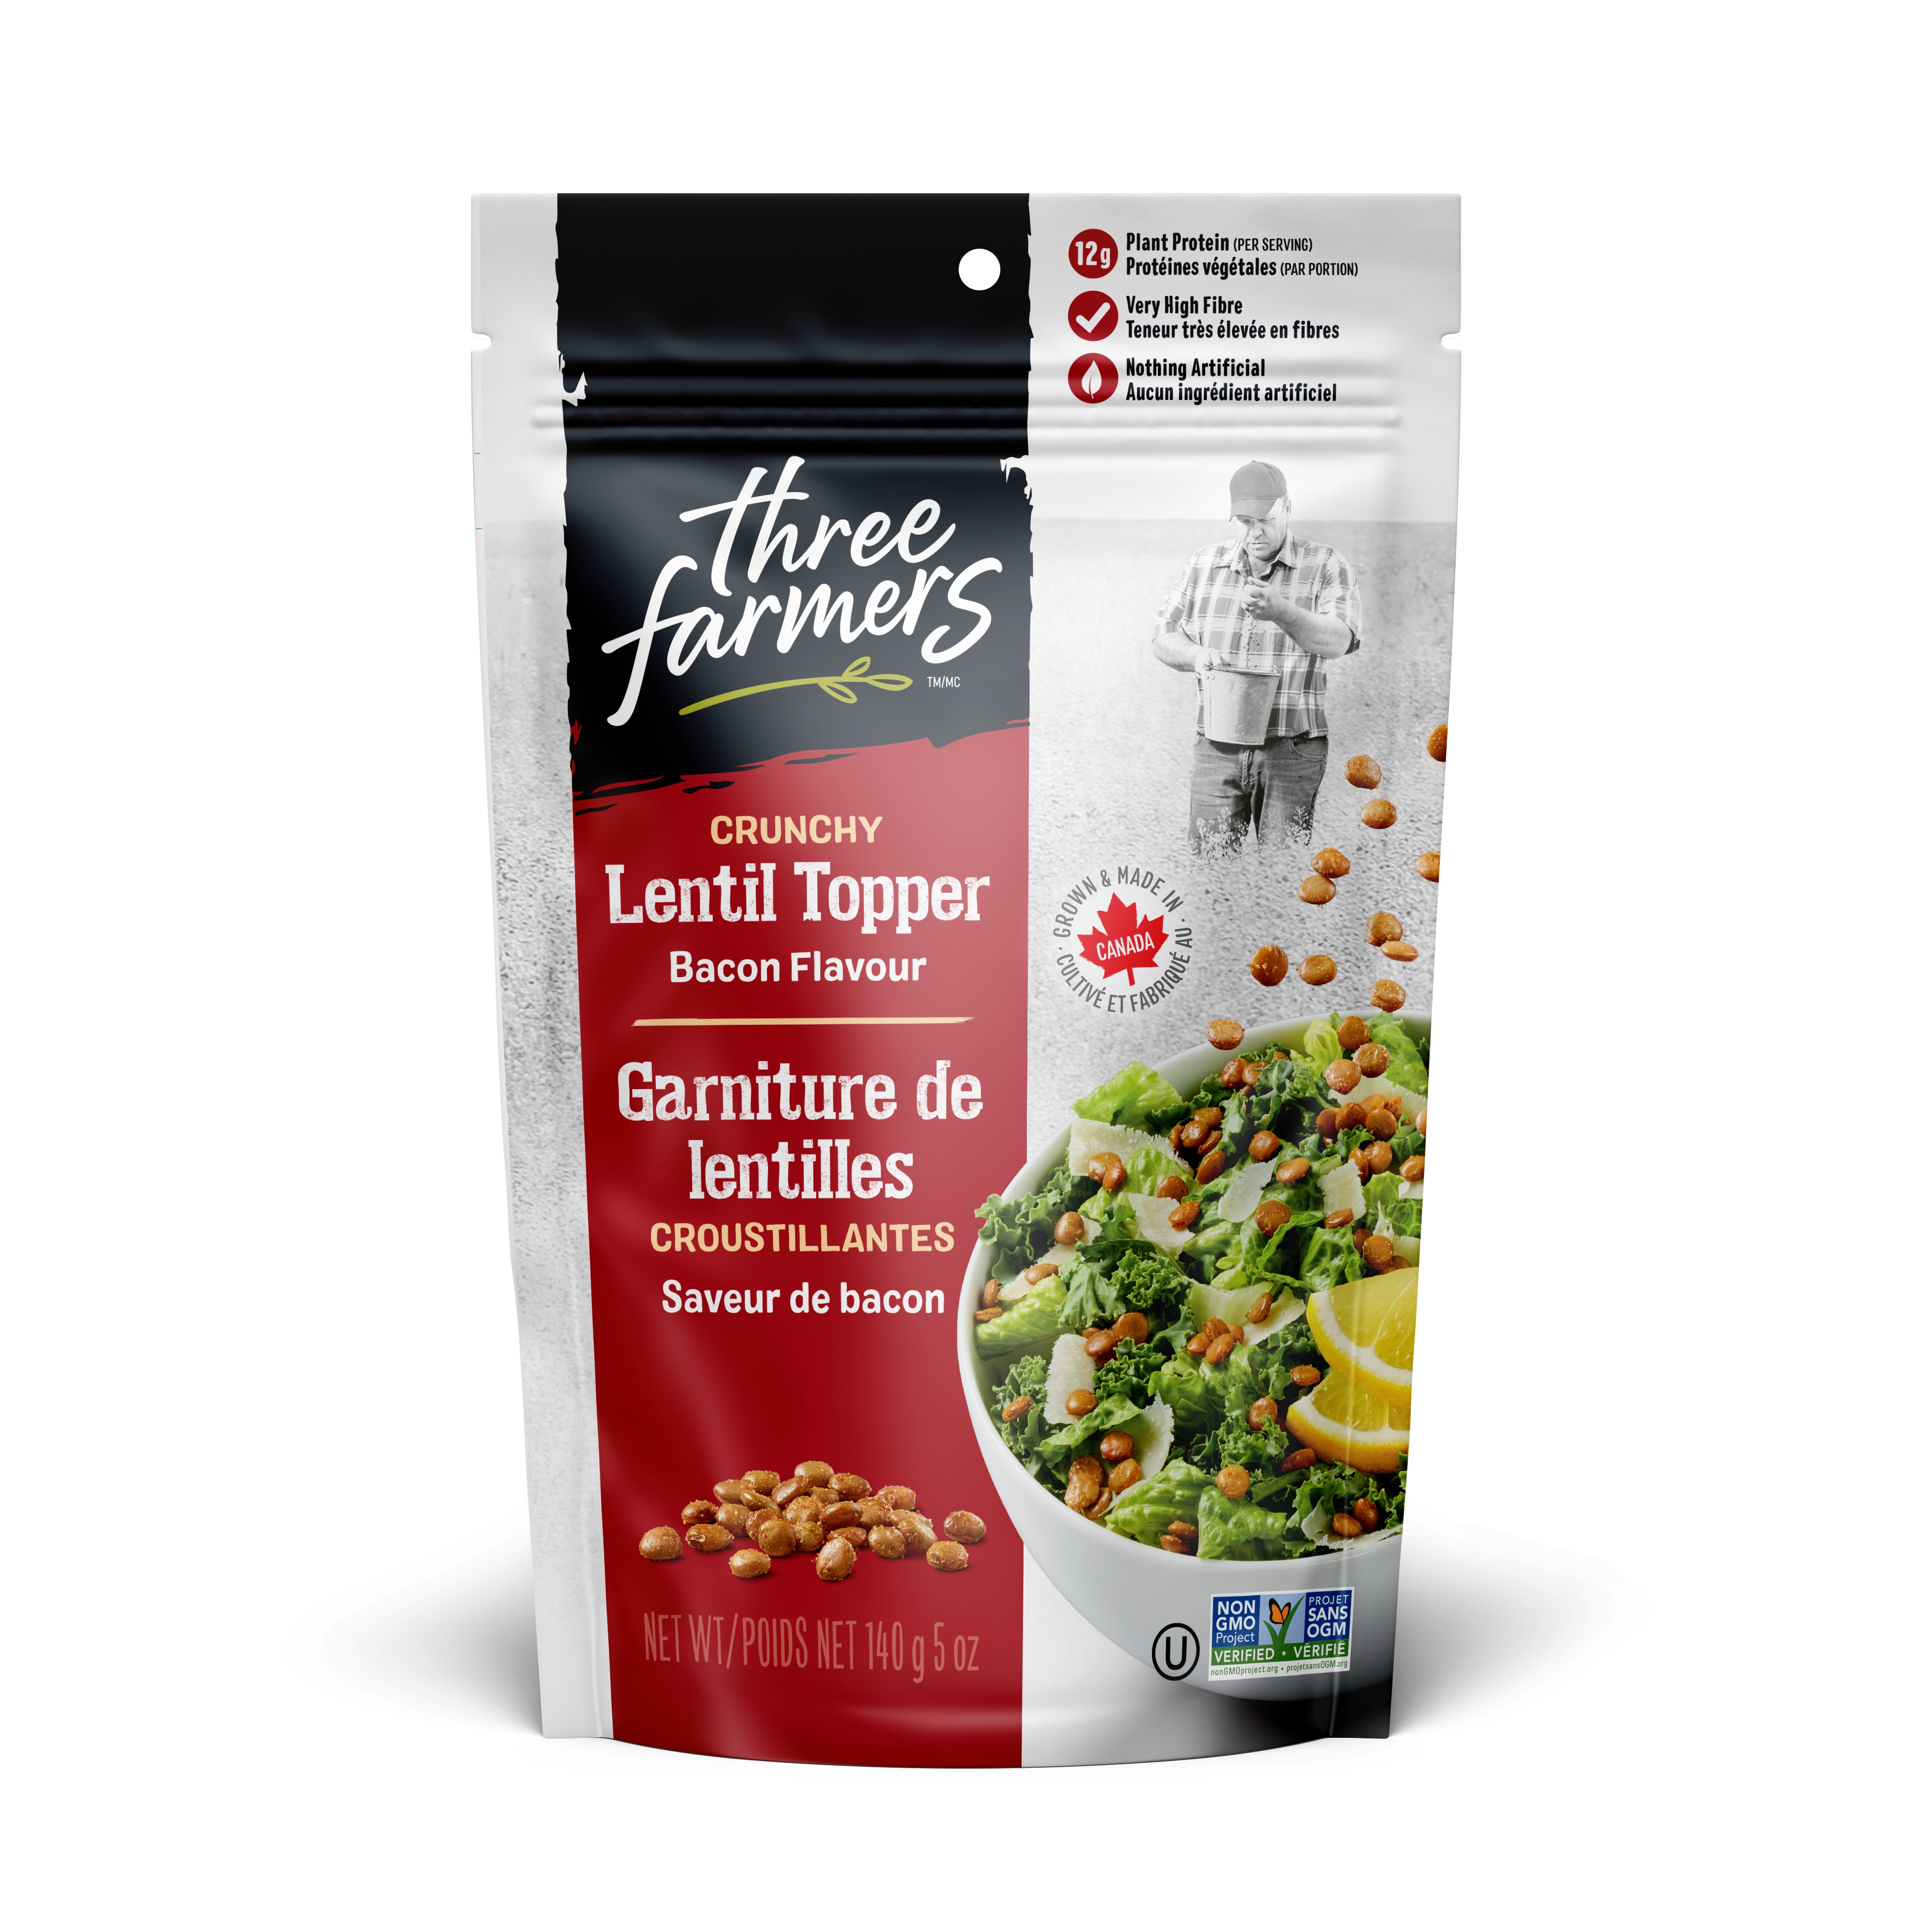
Bacon Flavour Crunchy Lentil Topper
Carefully crafted blend of flavours mimic the rich essence of bacon. A burst of smoky, savoury, crunchy indulgence to your salads that will leave you wanting more. Trace your Crunchy Lentil Toppers here. Nutrition Facts: Protein - 12g, Fibre - 10g, Sugar - 2 g Ingredients: Lentils, Seasoning (salt, sugar, flavour, spices, yeast extract, onion powder, garlic powder, smoke flavour, citric acid), High oleic sunflower oil. turmeric-spice-roasted-chickpeas,sea-salt-lime-roasted-chickpeas,roasted-chickpea-snack-packs,ketchup-roasted-peas
Brand: Three Farmers
Category: Food, Beverages & Tobacco > Food Items > Snack Foods > Salad Toppings